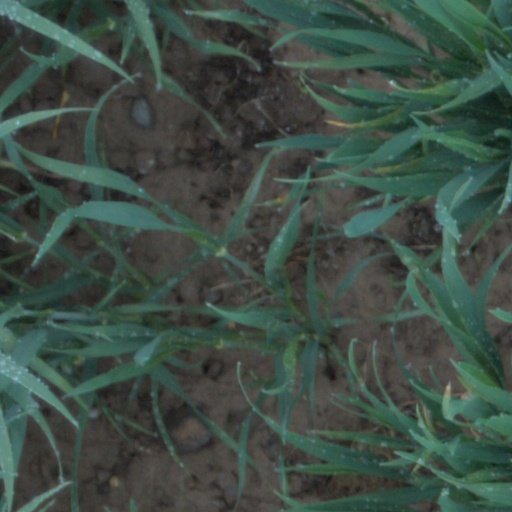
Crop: wheat